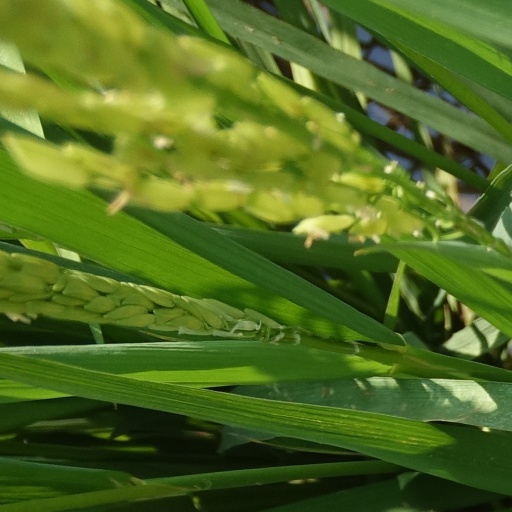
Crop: rice